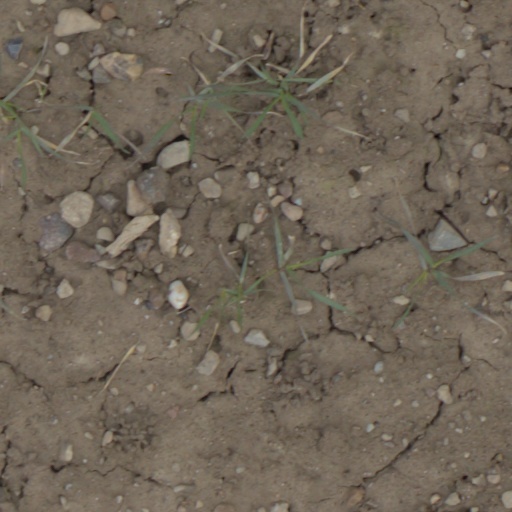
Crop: wheat